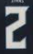
Number: 2